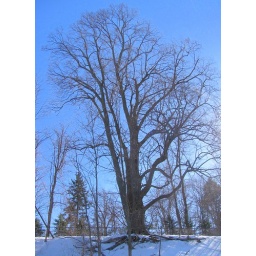
This very large tree sits on the edge of a high hill in the snow in Putnam County, Carmel,NY!